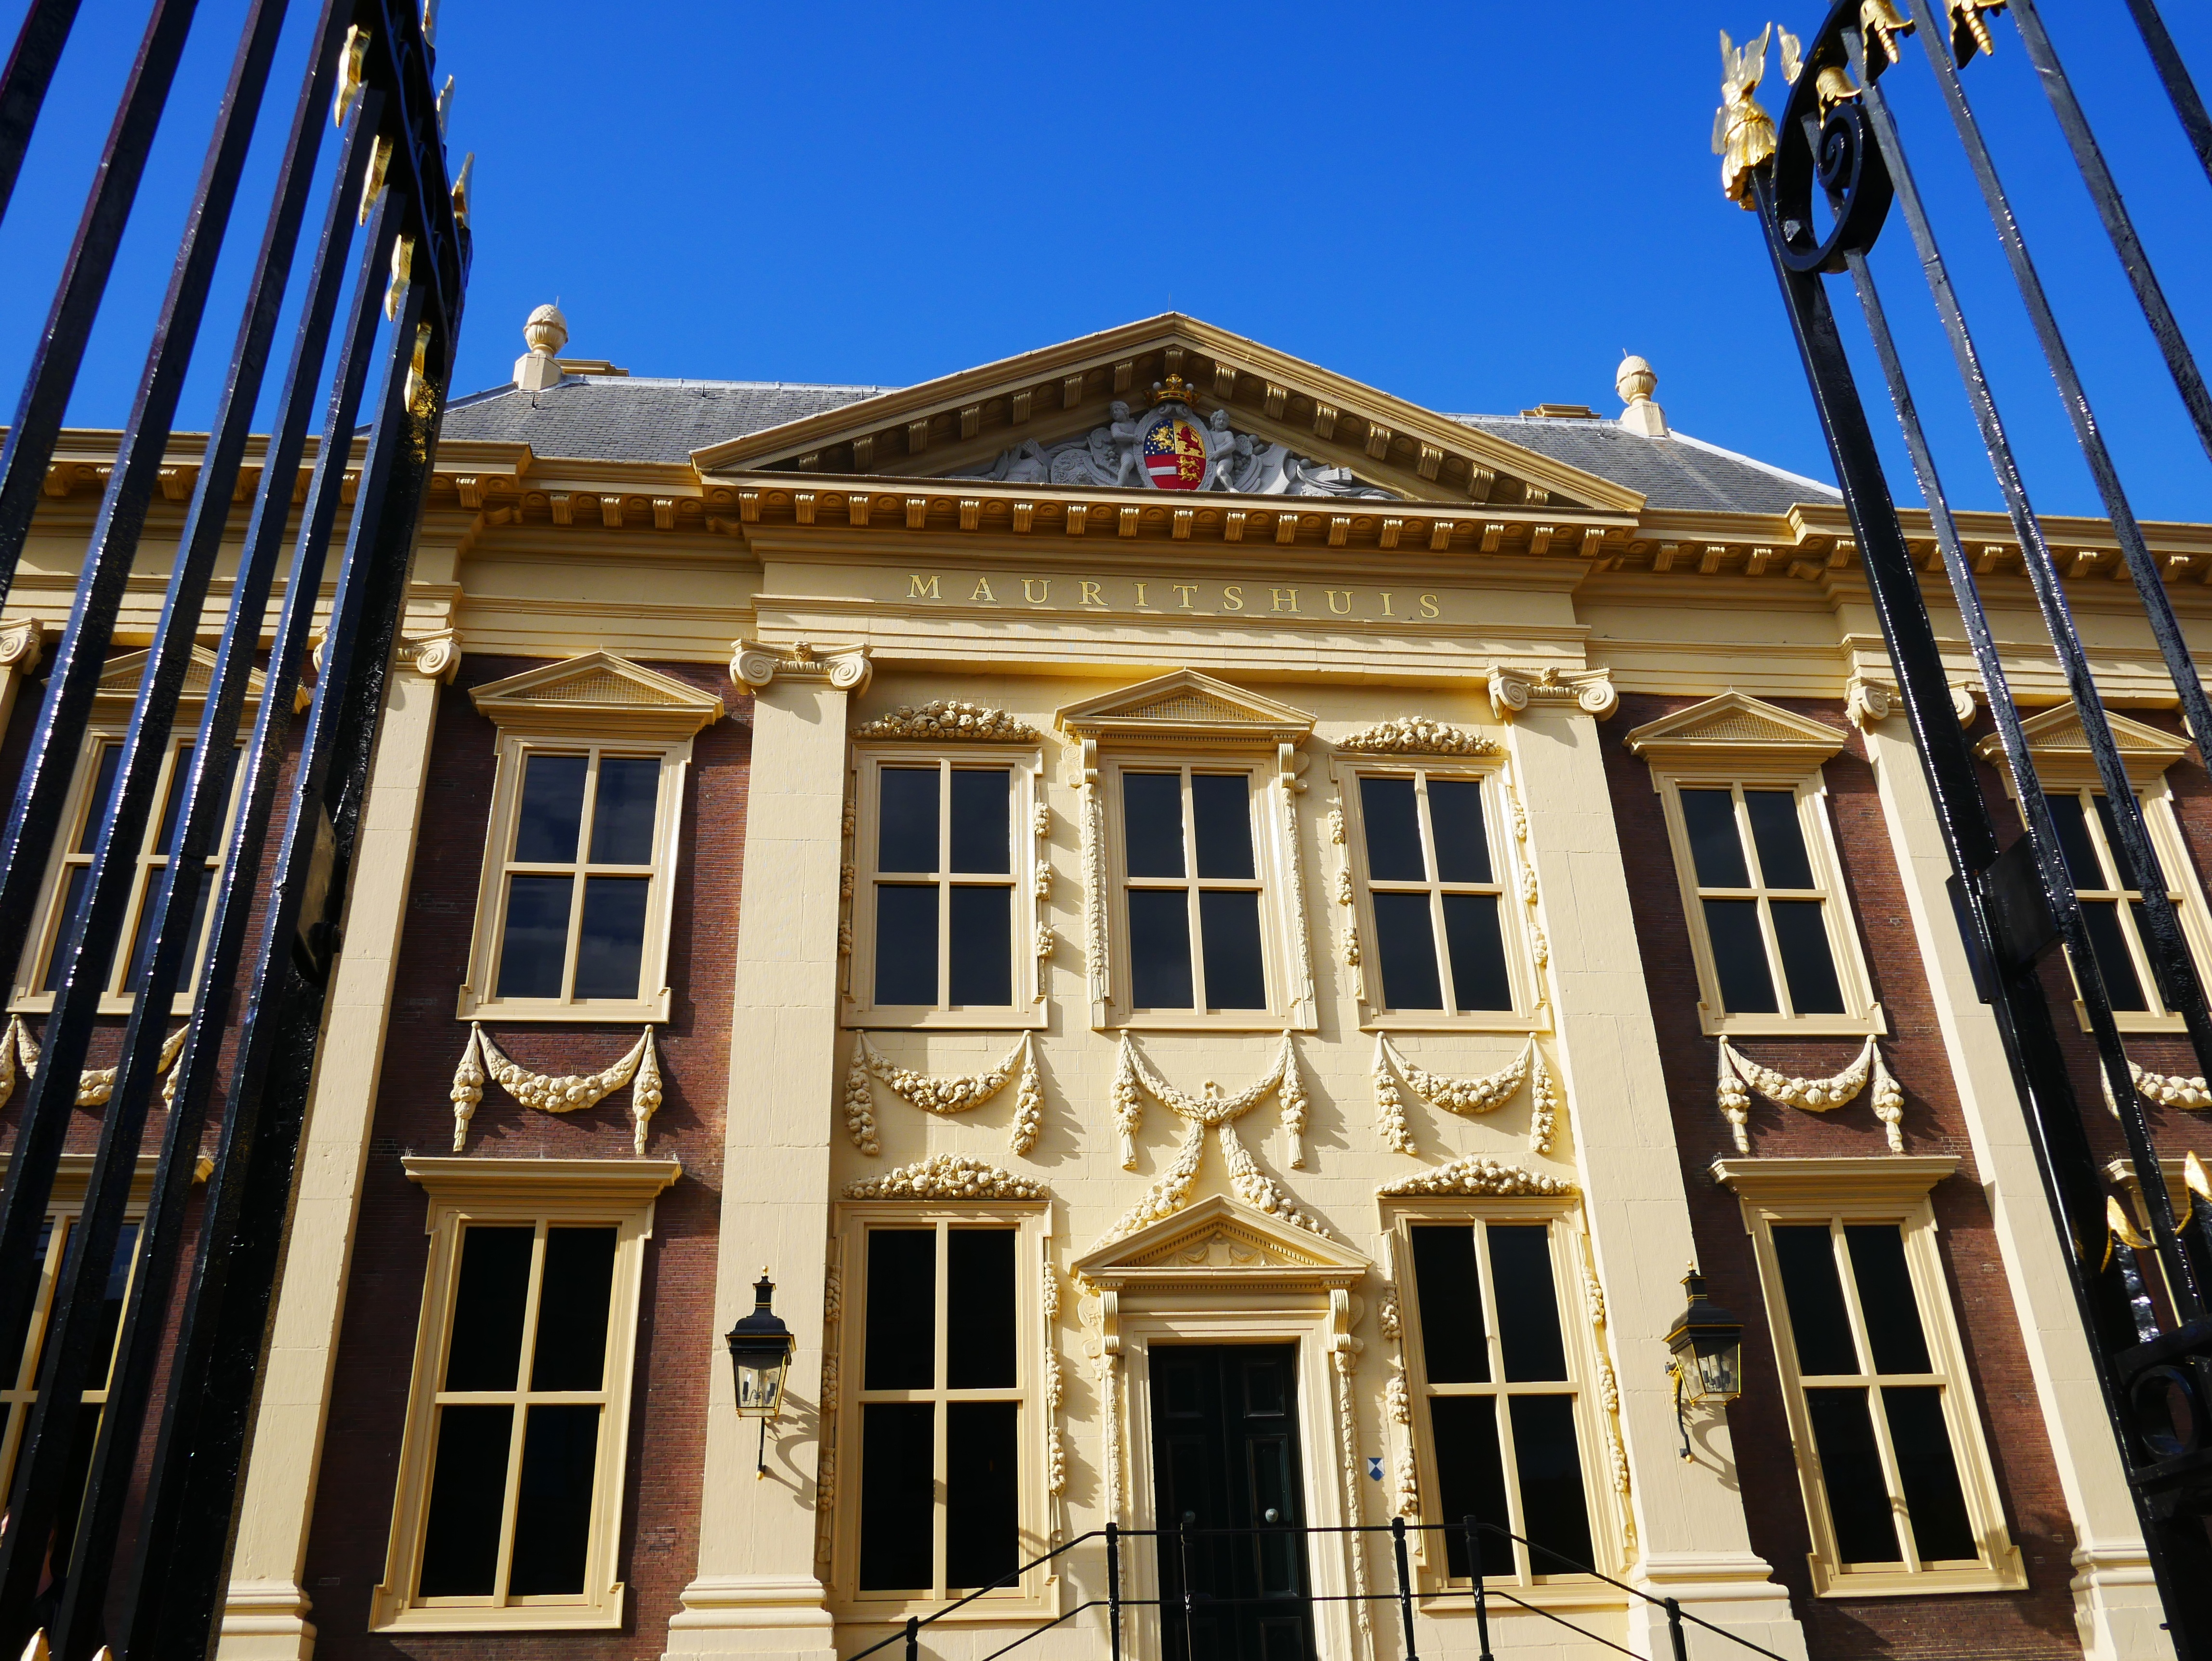
architecture, air, window, building, palace, monument, downtown, museum, entrance, landmark, facade, blue, blue sky, historic building, art, holland, painters, estate, mauritshuis, the hague, classical architecture